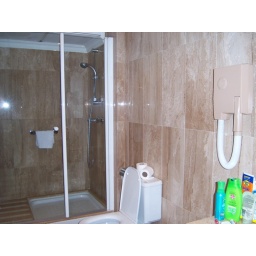
The bathroom in the hotel room. That vacuum-like object on the wall is a hairdryer